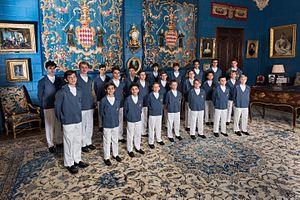
Photo officielle des ""Petits Chanteurs de Monaco"" prise au Palais Princier de Monaco"
Louis-Lazare Perruchot est un prêtre et compositeur français qui a participé au renouveau liturgique du XXᵉ siècle. Il participe notamment à la fondation de la Schola Cantorum à Paris et des Petits Chanteurs de Monaco.
Les chœurs de garçons occupent une place particulière dans le monde du chant choral et plus spécifiquement des chœurs d'enfants. Autrefois omniprésents dans l'Europe chrétienne, leur nombre a considérablement diminué à partir du XIXᵉ siècle. Après la levée de l'interdit autrefois fait aux femmes et aux jeunes filles de chanter à l'église, c'est principalement au titre de la qualité unique des voix de garçons que ce type de chœur subsiste aujourd'hui.
Les Petits Chanteurs de Monaco sont un chœur de garçons créé en 1974 par S.A.S. le Prince Rainier III de Monaco, et reconnu sur la scène musicale internationale. Placé sous le Haut Patronage de S.A.S. le Prince Albert II de Monaco, le chœur, regroupant 25 garçons âgés de 9 à 15 ans, fait partie de la Maîtrise de la Cathédrale de Monaco, Institution fondée en 1904 et attachée au service musical régulier de cet édifice prestigieux. Parallèlement à cette mission, les Petits Chanteurs de Monaco contribuent, selon le vœu de S.A.S. le Prince Rainier III, au rayonnement artistique de la Principauté de Monaco dans le monde entier à l'occasion de leurs nombreuses tournées de concerts. Ainsi, une quarantaine de pays ont été visités depuis 1974 en Europe, en Asie, en Amérique du Nord et du Sud, en Afrique.